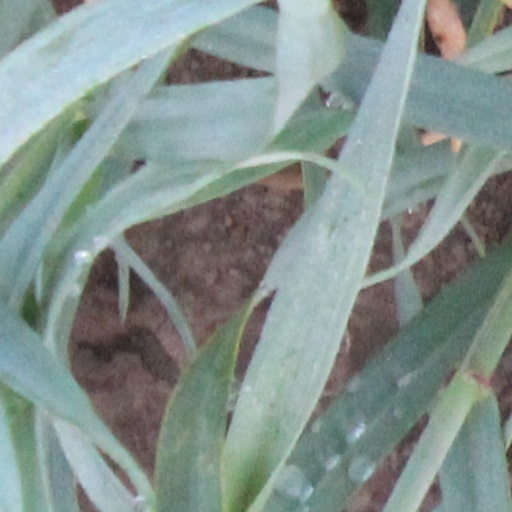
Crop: wheat